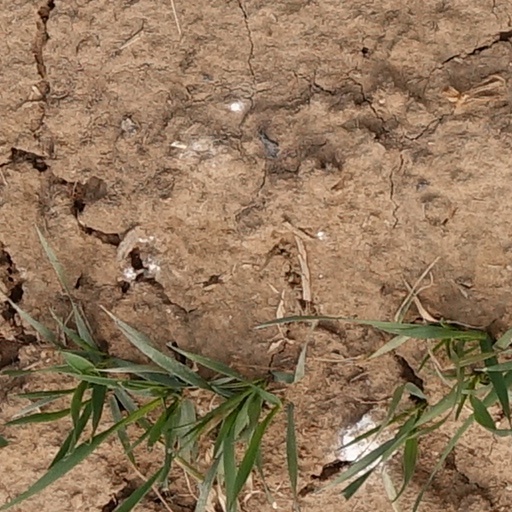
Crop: wheat